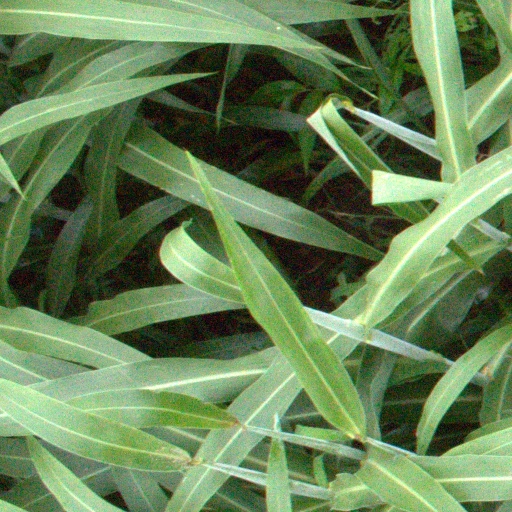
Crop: sorghum